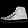
Label: Sneaker